Question: Please indicate a possible affordance area of the drum that can be used for beating
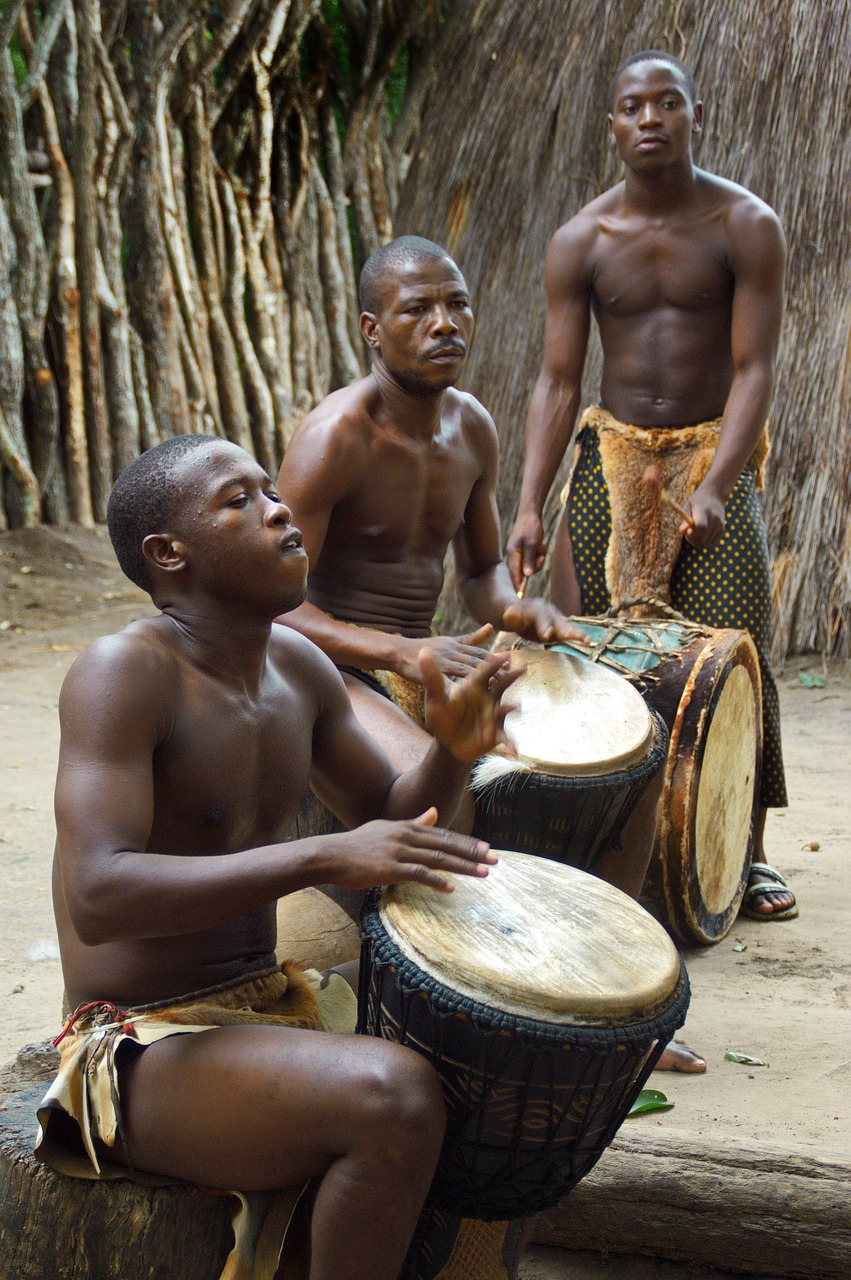
Answer: [375.735, 849.18, 664.035, 1009.347]